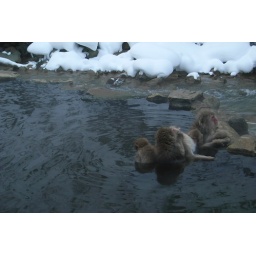
the snow monkeys in their onsen (hot water bath)